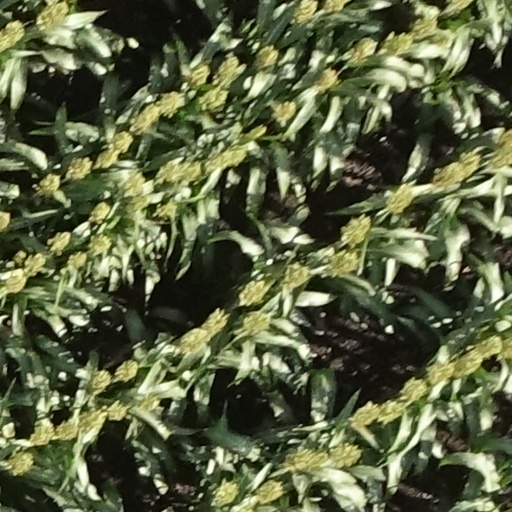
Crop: sorghum